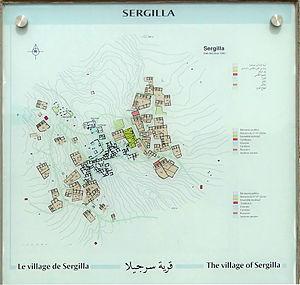
Plan de la ville morte de Sergilla, Syrie
Le patrimoine syrien durant la guerre civile syrienne et depuis l'année 2011, a fait l'objet par ses protagonistes, d'importantes et étendues destructions par tirs et bombardements, et aussi par occupations illégales et pillages des sites.